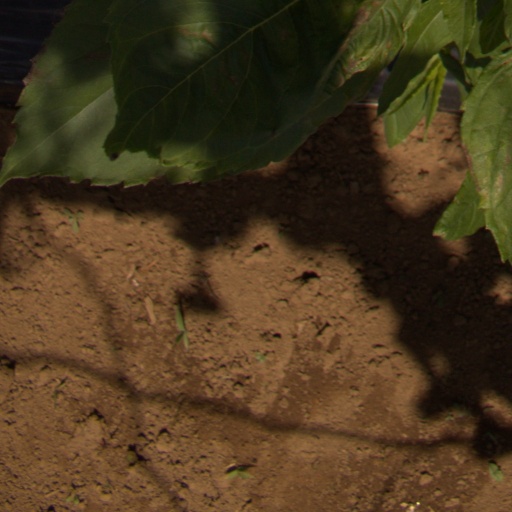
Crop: Jerusalem artichoke